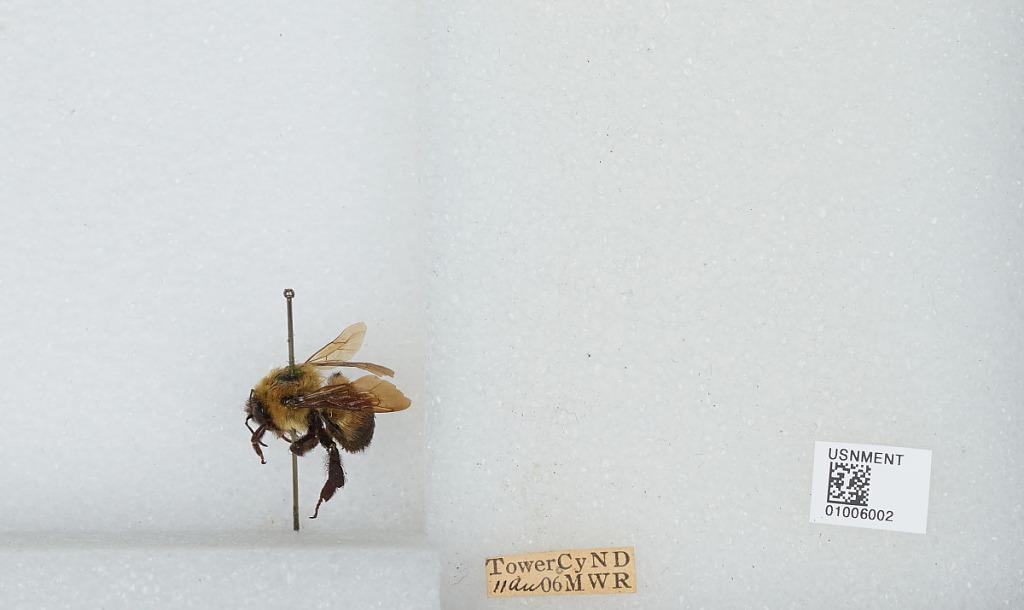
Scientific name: Bombus (Separatobombus) griseocollis (De Geer)
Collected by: M.W.R.
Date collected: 1906-8-11
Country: United States
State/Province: North Dakota
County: Cass
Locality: Tower City
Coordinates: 46.9233, -97.675